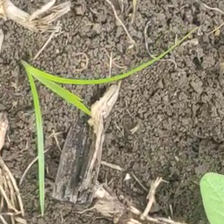
Weed species: Lavhala_(Cyperus_Rotundus)